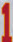
Number: 1